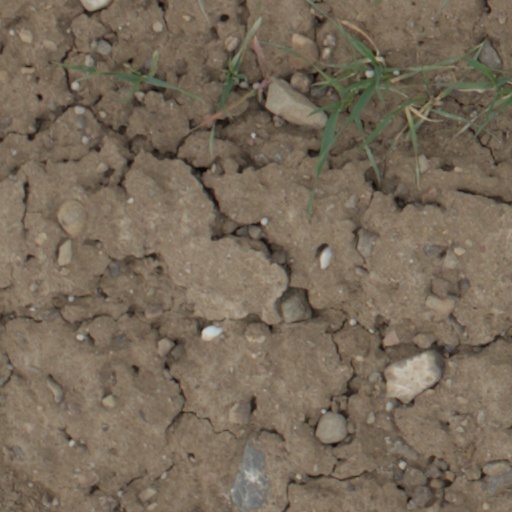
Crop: wheat